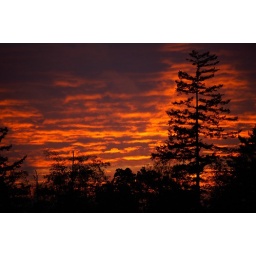
The way the orange light in the sky mimics the shape of the trees gives them the appearance of being on fire.